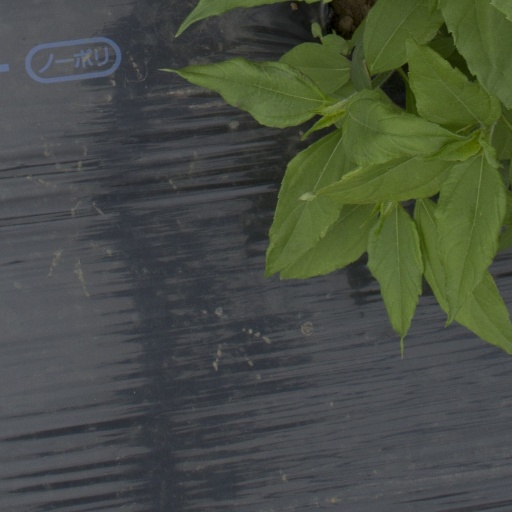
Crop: Jerusalem artichoke